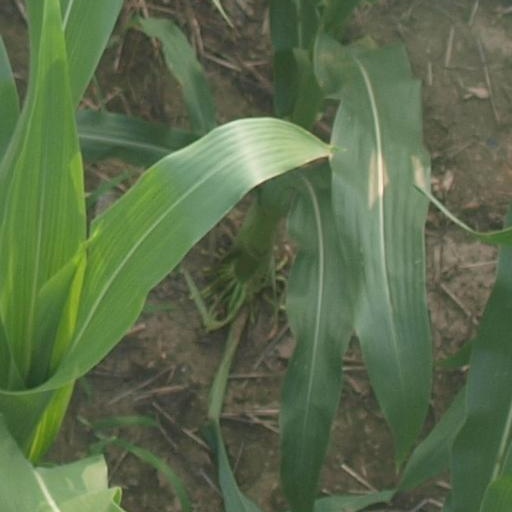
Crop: maize; corn